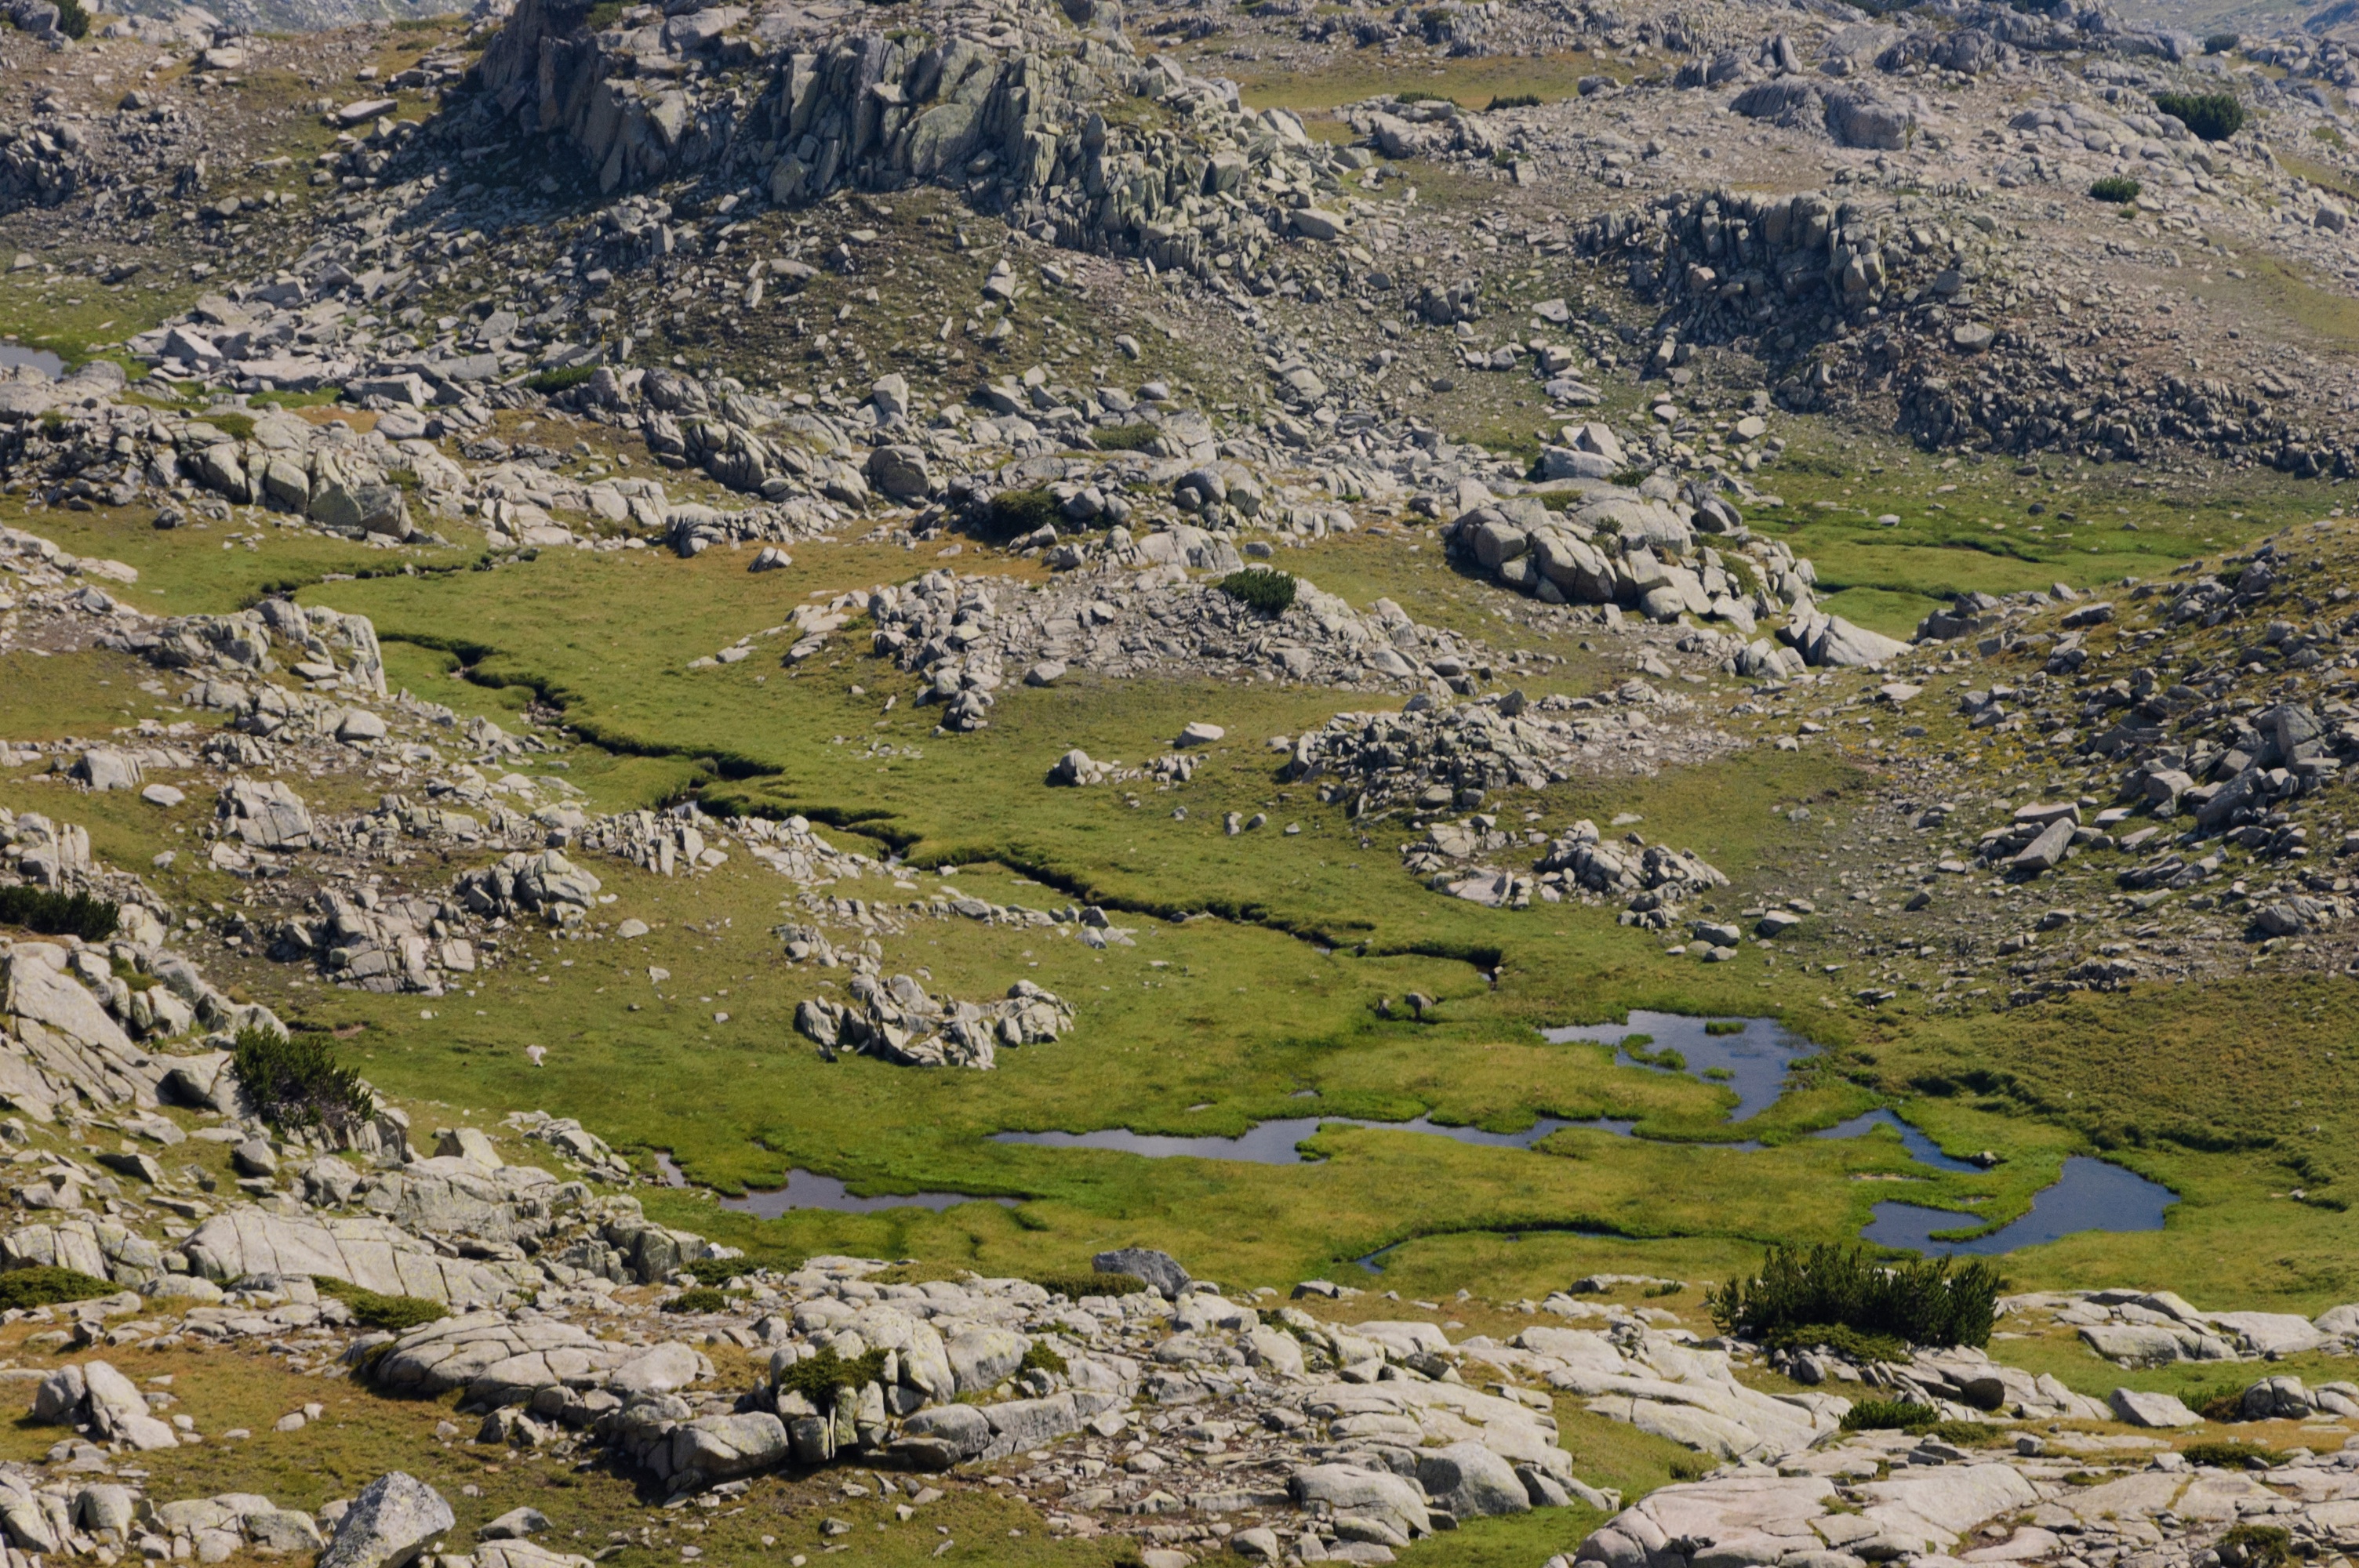
landscape, wilderness, walking, mountain, hill, lake, adventure, valley, mountain range, highland, ridge, geology, badlands, plateau, fell, loch, ecosystem, tundra, moraine, landform, tarn, aerial photography, geographical feature, mountainous landforms